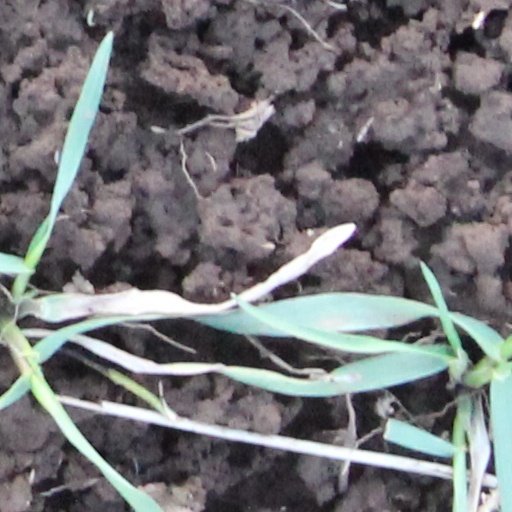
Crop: wheat